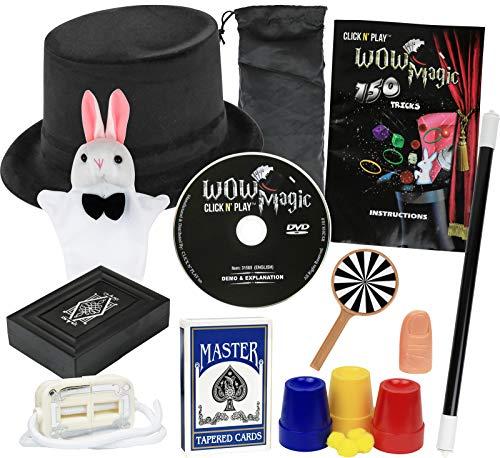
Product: Click N' Play Magician Dress Up Magic Tricks Set for Kids Over 150 Tricks Includes Manual & DVD Tutorial
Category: Toys & Games | Novelty & Gag Toys | Magic Kits & Accessories
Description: Over 150 easy to perform Magic tricks with a step by step illustrated manual and DVD tutorial included.
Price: $18.99
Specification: ProductDimensions:11x11x5inches|ItemWeight:1.4pounds|ShippingWeight:1.4pounds(Viewshippingratesandpolicies)|ASIN:B07JMZH2ZZ|Itemmodelnumber:B07JMZH2ZZ|Manufacturerrecommendedage:36months-10years